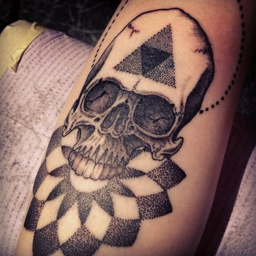
my new tattoo by person .